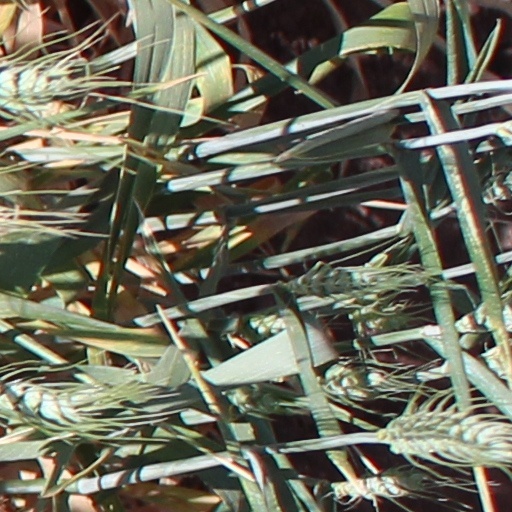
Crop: wheat